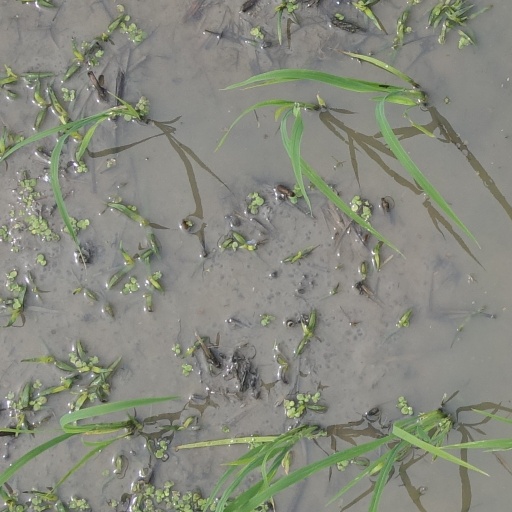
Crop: rice